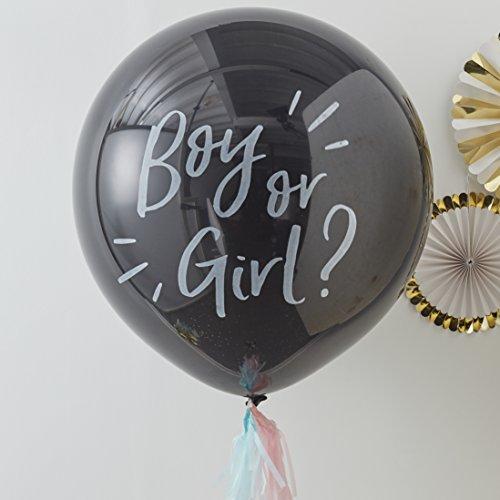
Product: Ginger Ray OB-115 Gender Reveal
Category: Toys & Games | Party Supplies | Balloons
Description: Perfect for gender reveal parties.
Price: $8.99
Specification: ProductDimensions:7.9x9.8x0.8inches|ItemWeight:0.16ounces|ShippingWeight:4ounces(Viewshippingratesandpolicies)|ASIN:B07CL7XLXS|Itemmodelnumber:OB-115|Manufacturerrecommendedage:3yearsandup